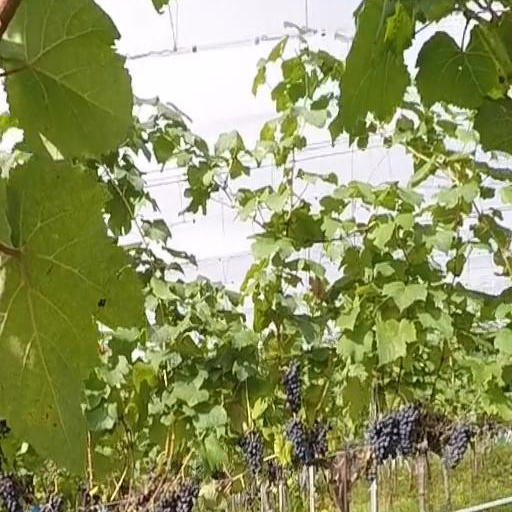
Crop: grape